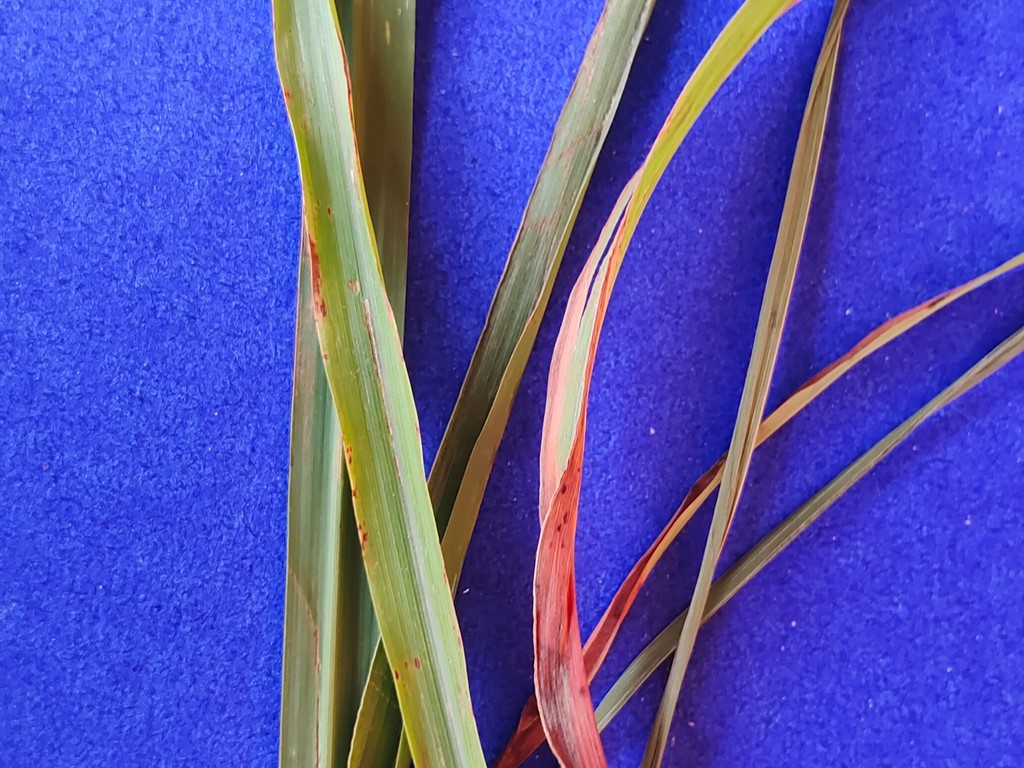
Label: Unhealthy